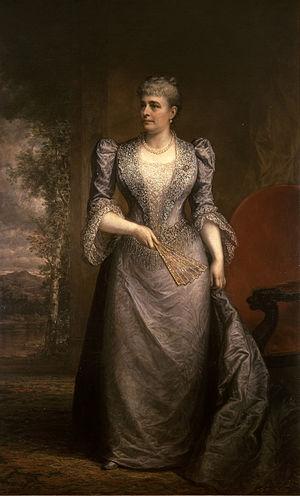
Caroline Scott Harrison, est la « première dame » des États-Unis du 4 mars 1889 au 25 octobre 1892.